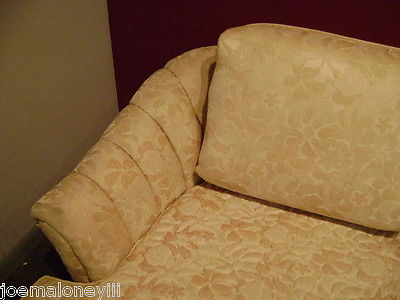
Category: sofa